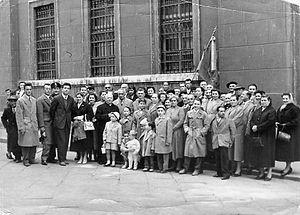
L'exode istrien ou exode d'Istrie-dalmate est le départ, en grande partie dû aux massacres des foibe, de la majorité linguistique italienne d'Istrie, de Fiume et de Dalmatie après la Seconde Guerre mondiale. Au moment de l'exode, ces territoires faisant partie de la Croatie et de la Slovénie, étaient devenus régions de la Yougoslavie. Cet exode a été forcé par le gouvernement communiste yougoslave afin d'exclure toute future revendication territoriale. Le gouvernement italien a offert son assistance à la population émigrant en Italie. Cet exode commença en 1943 et se poursuivit jusqu'en 1960.